Pedro Pablo García Caffi

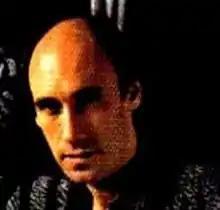
Caffi in 1981

Pedro Pablo García Caffi (1944 – 1 July 2022) was an Argentine singer, stage director, producer and cultural administrator. He focused mainly on Argentine popular music, as a member of the Cuarteto Zupay; and on classical music, as conductor of the Camerata Bariloche and as general director of the Orquesta Filarmónica de Buenos Aires. He was general and artistic director of the Teatro Argentino de La Plata and general and artistic director of the Teatro Colón de Buenos Aires.